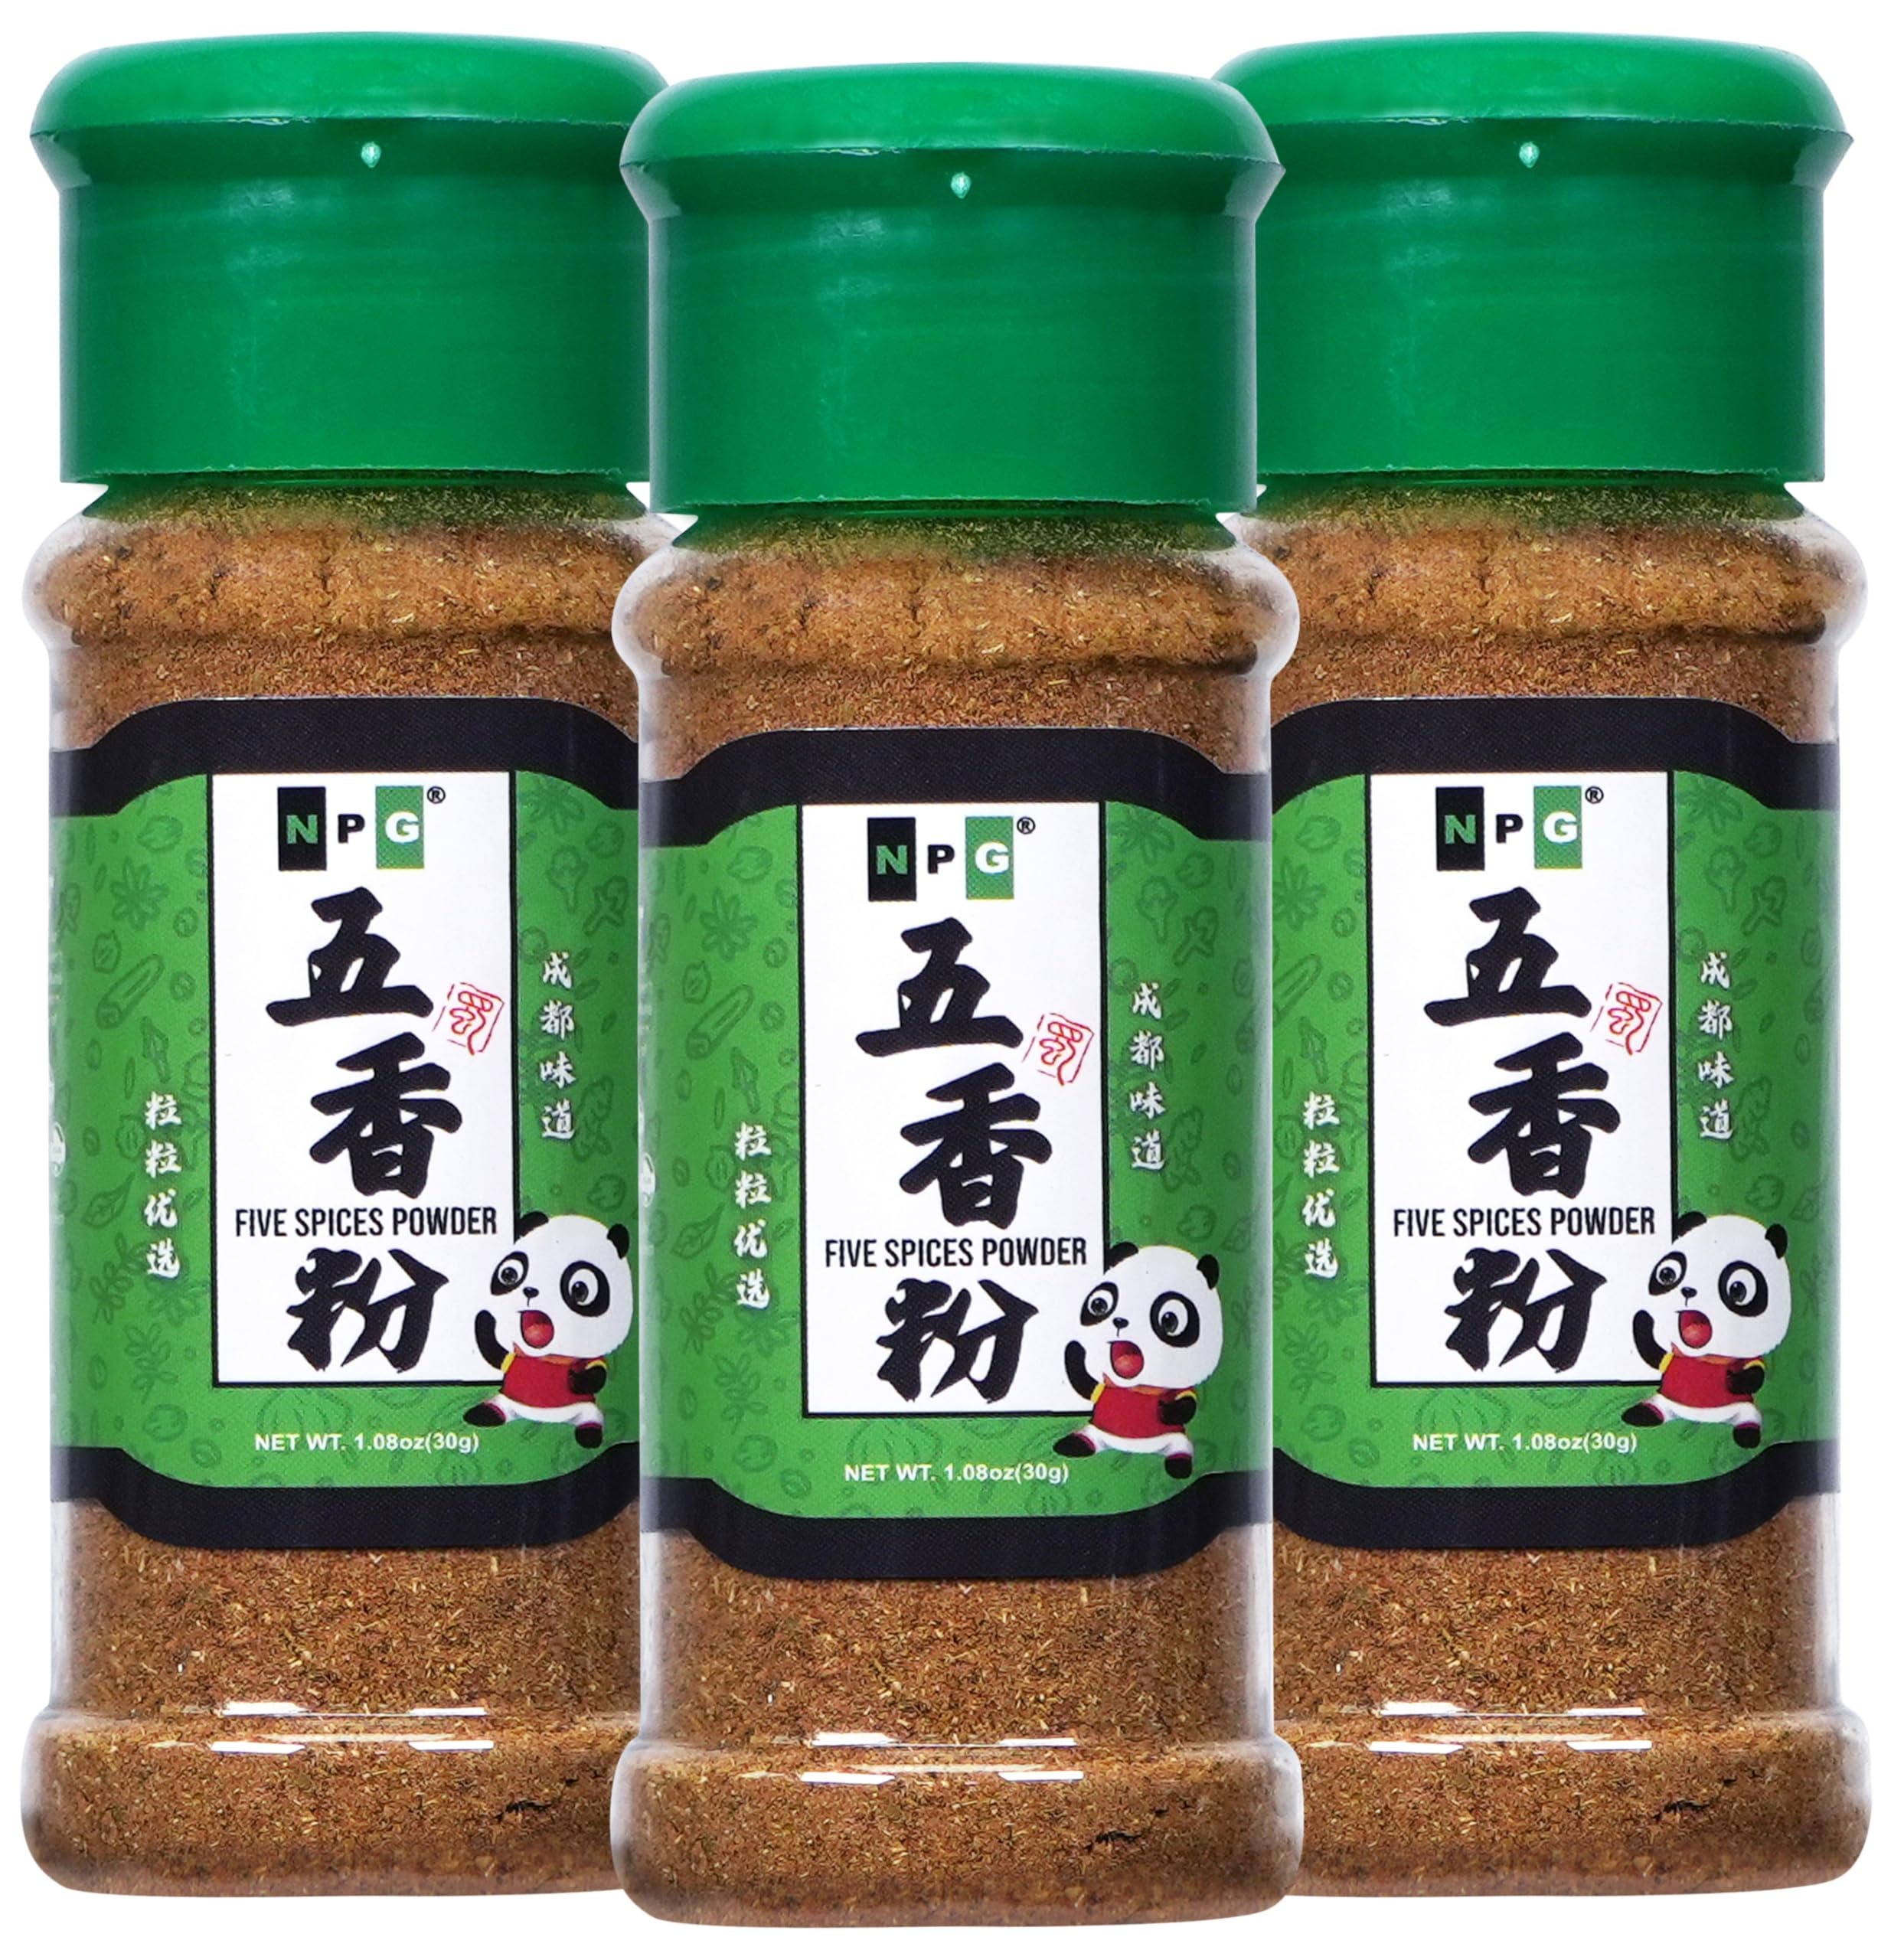
Item Name: NPG Authentic Chinese Five Spice Blend 1.08 Oz (Pack of 3), Gluten Free, All Natural Ground Chinese 5 Spice Powder, No Preservatives No MSG, Mixed Spice Seasoning for Asian Cuisine & Stir Fry
Value: 1.08
Unit: Ounce

Price: 19.99